Urnfield culture

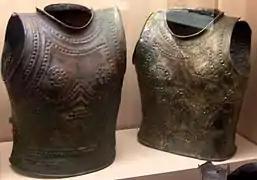

Corneşti-Iarcuri in Romania was the largest prehistoric settlement in Europe, at almost 6 km across, with four fortification lines and an inner settlement with a diameter of c. 2 km. Magnetic mapping and excavations have indicated the existence of a well-organised settlement of proto-urban character during the Urnfield period. An estimated 824,00 tonnes of earth had to be moved for the construction of the fortification walls alone. Magnetometric surveys at Sântana have revealed the existence of buildings with lengths exceeding 40 m, including a building approximately 60 m long and 40 m wide.